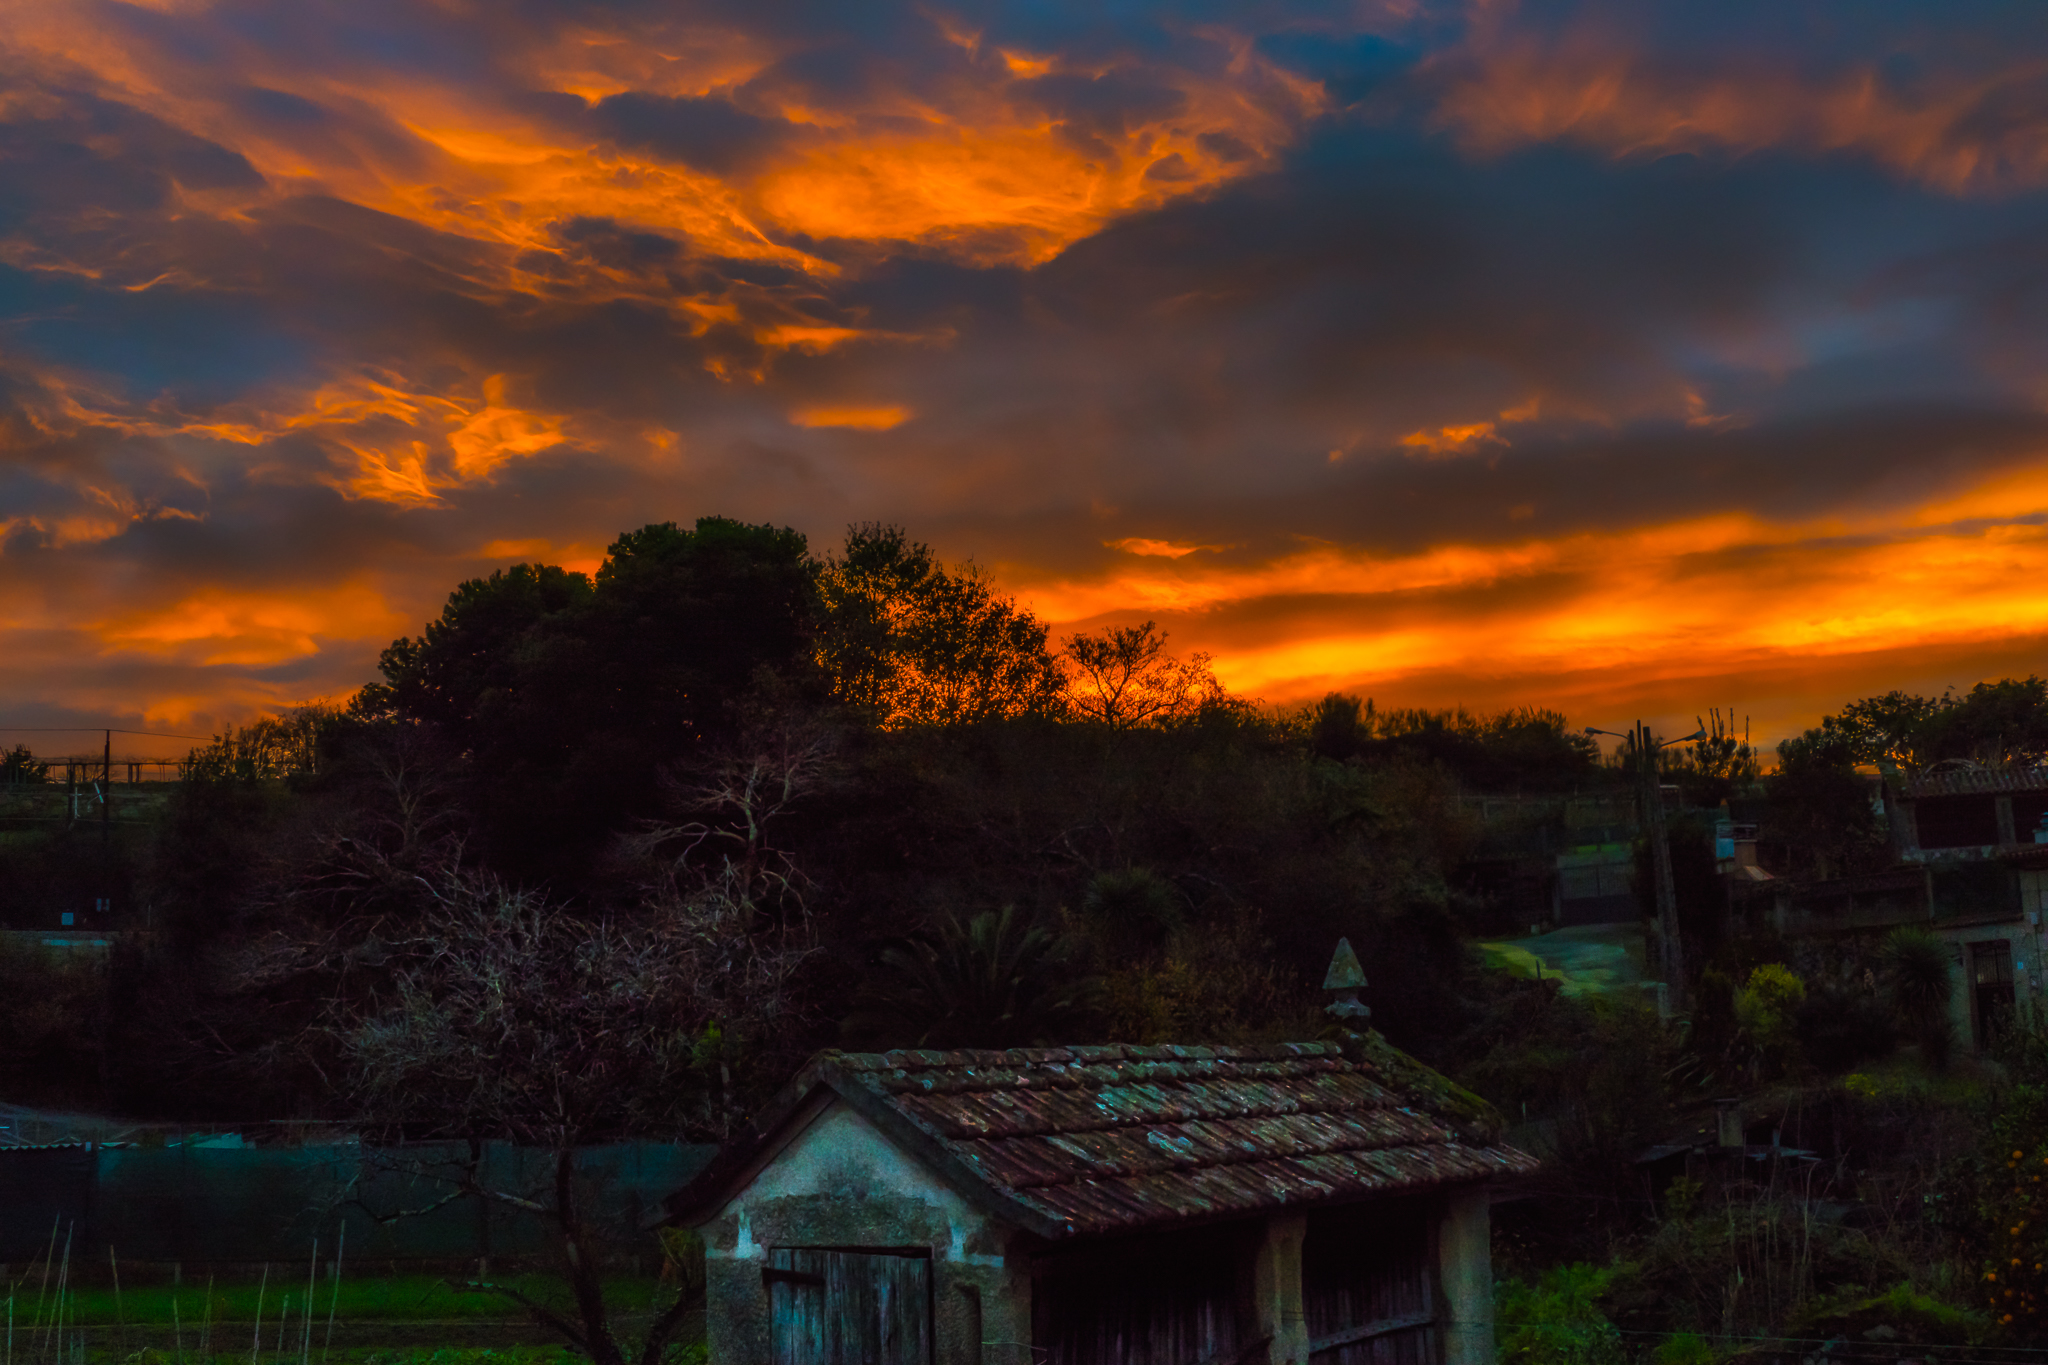
landscape, nature, cloud, sky, sunrise, sunset, sunlight, morning, dawn, dusk, evening, spain, puestadesol, galicia, pontevedra, paisajes, amanecer, lumixfz1000, fz1000, espana, ggl1, xovesphoto, panasoniclumixfz1000, cerponzns, afterglow, meteorological phenomenon